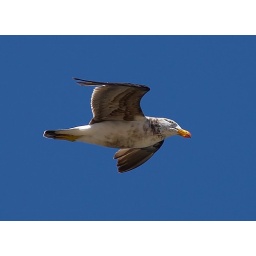
Bird flying over beach